Caudipteryx

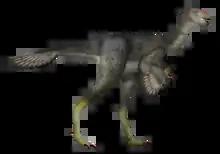
Life restoration

The hands of "Caudipteryx" supported symmetrical, pennaceous feathers that had vanes and barbs, measuring between long. The primary feathers were arranged in a wing-like fan along the second finger, just like primary feathers of birds and other maniraptorans. An additional fan of feathers existed on its tail. The body of "C. zoui" was covered in black feathers, with a visible banding pattern preserved on tail feathers.